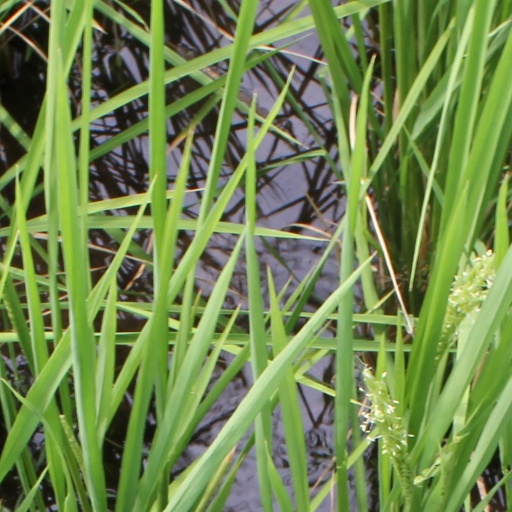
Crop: rice